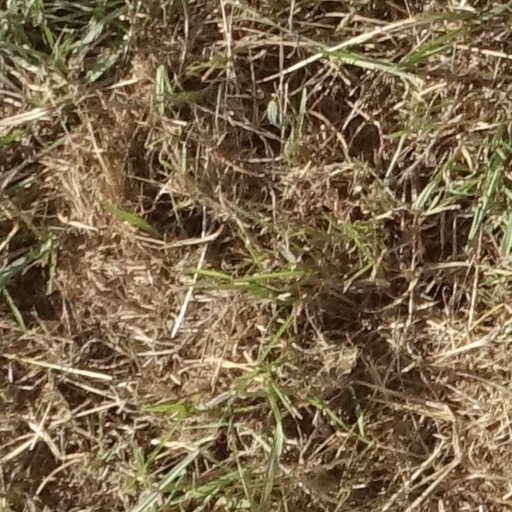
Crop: sorghum